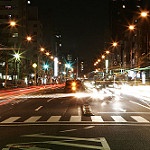
Label: street